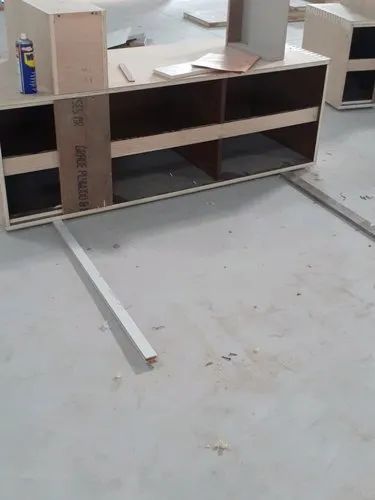
Label: TV_Table